Answer in natural language. Consider the 3D positions of the objects in the scene and not just the 2D positions in the image. Is the centerpoint of  wall paint (marked B) at a higher height than blue tartanpatterned dog bed (marked C)? Choose between the following options: yes or no
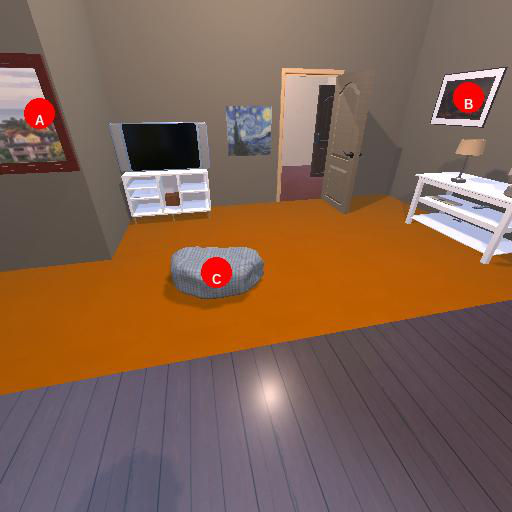
<answer>yes</answer>